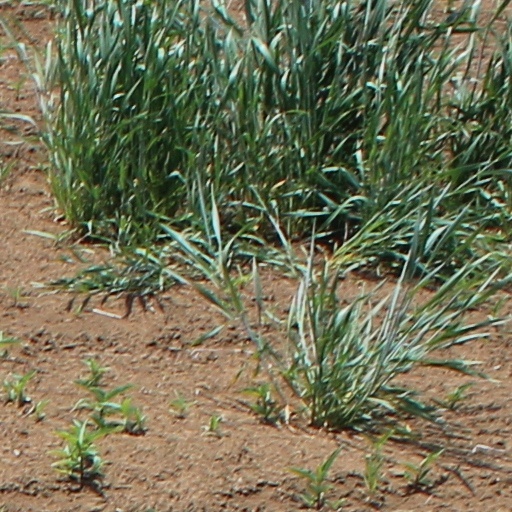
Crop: wheat